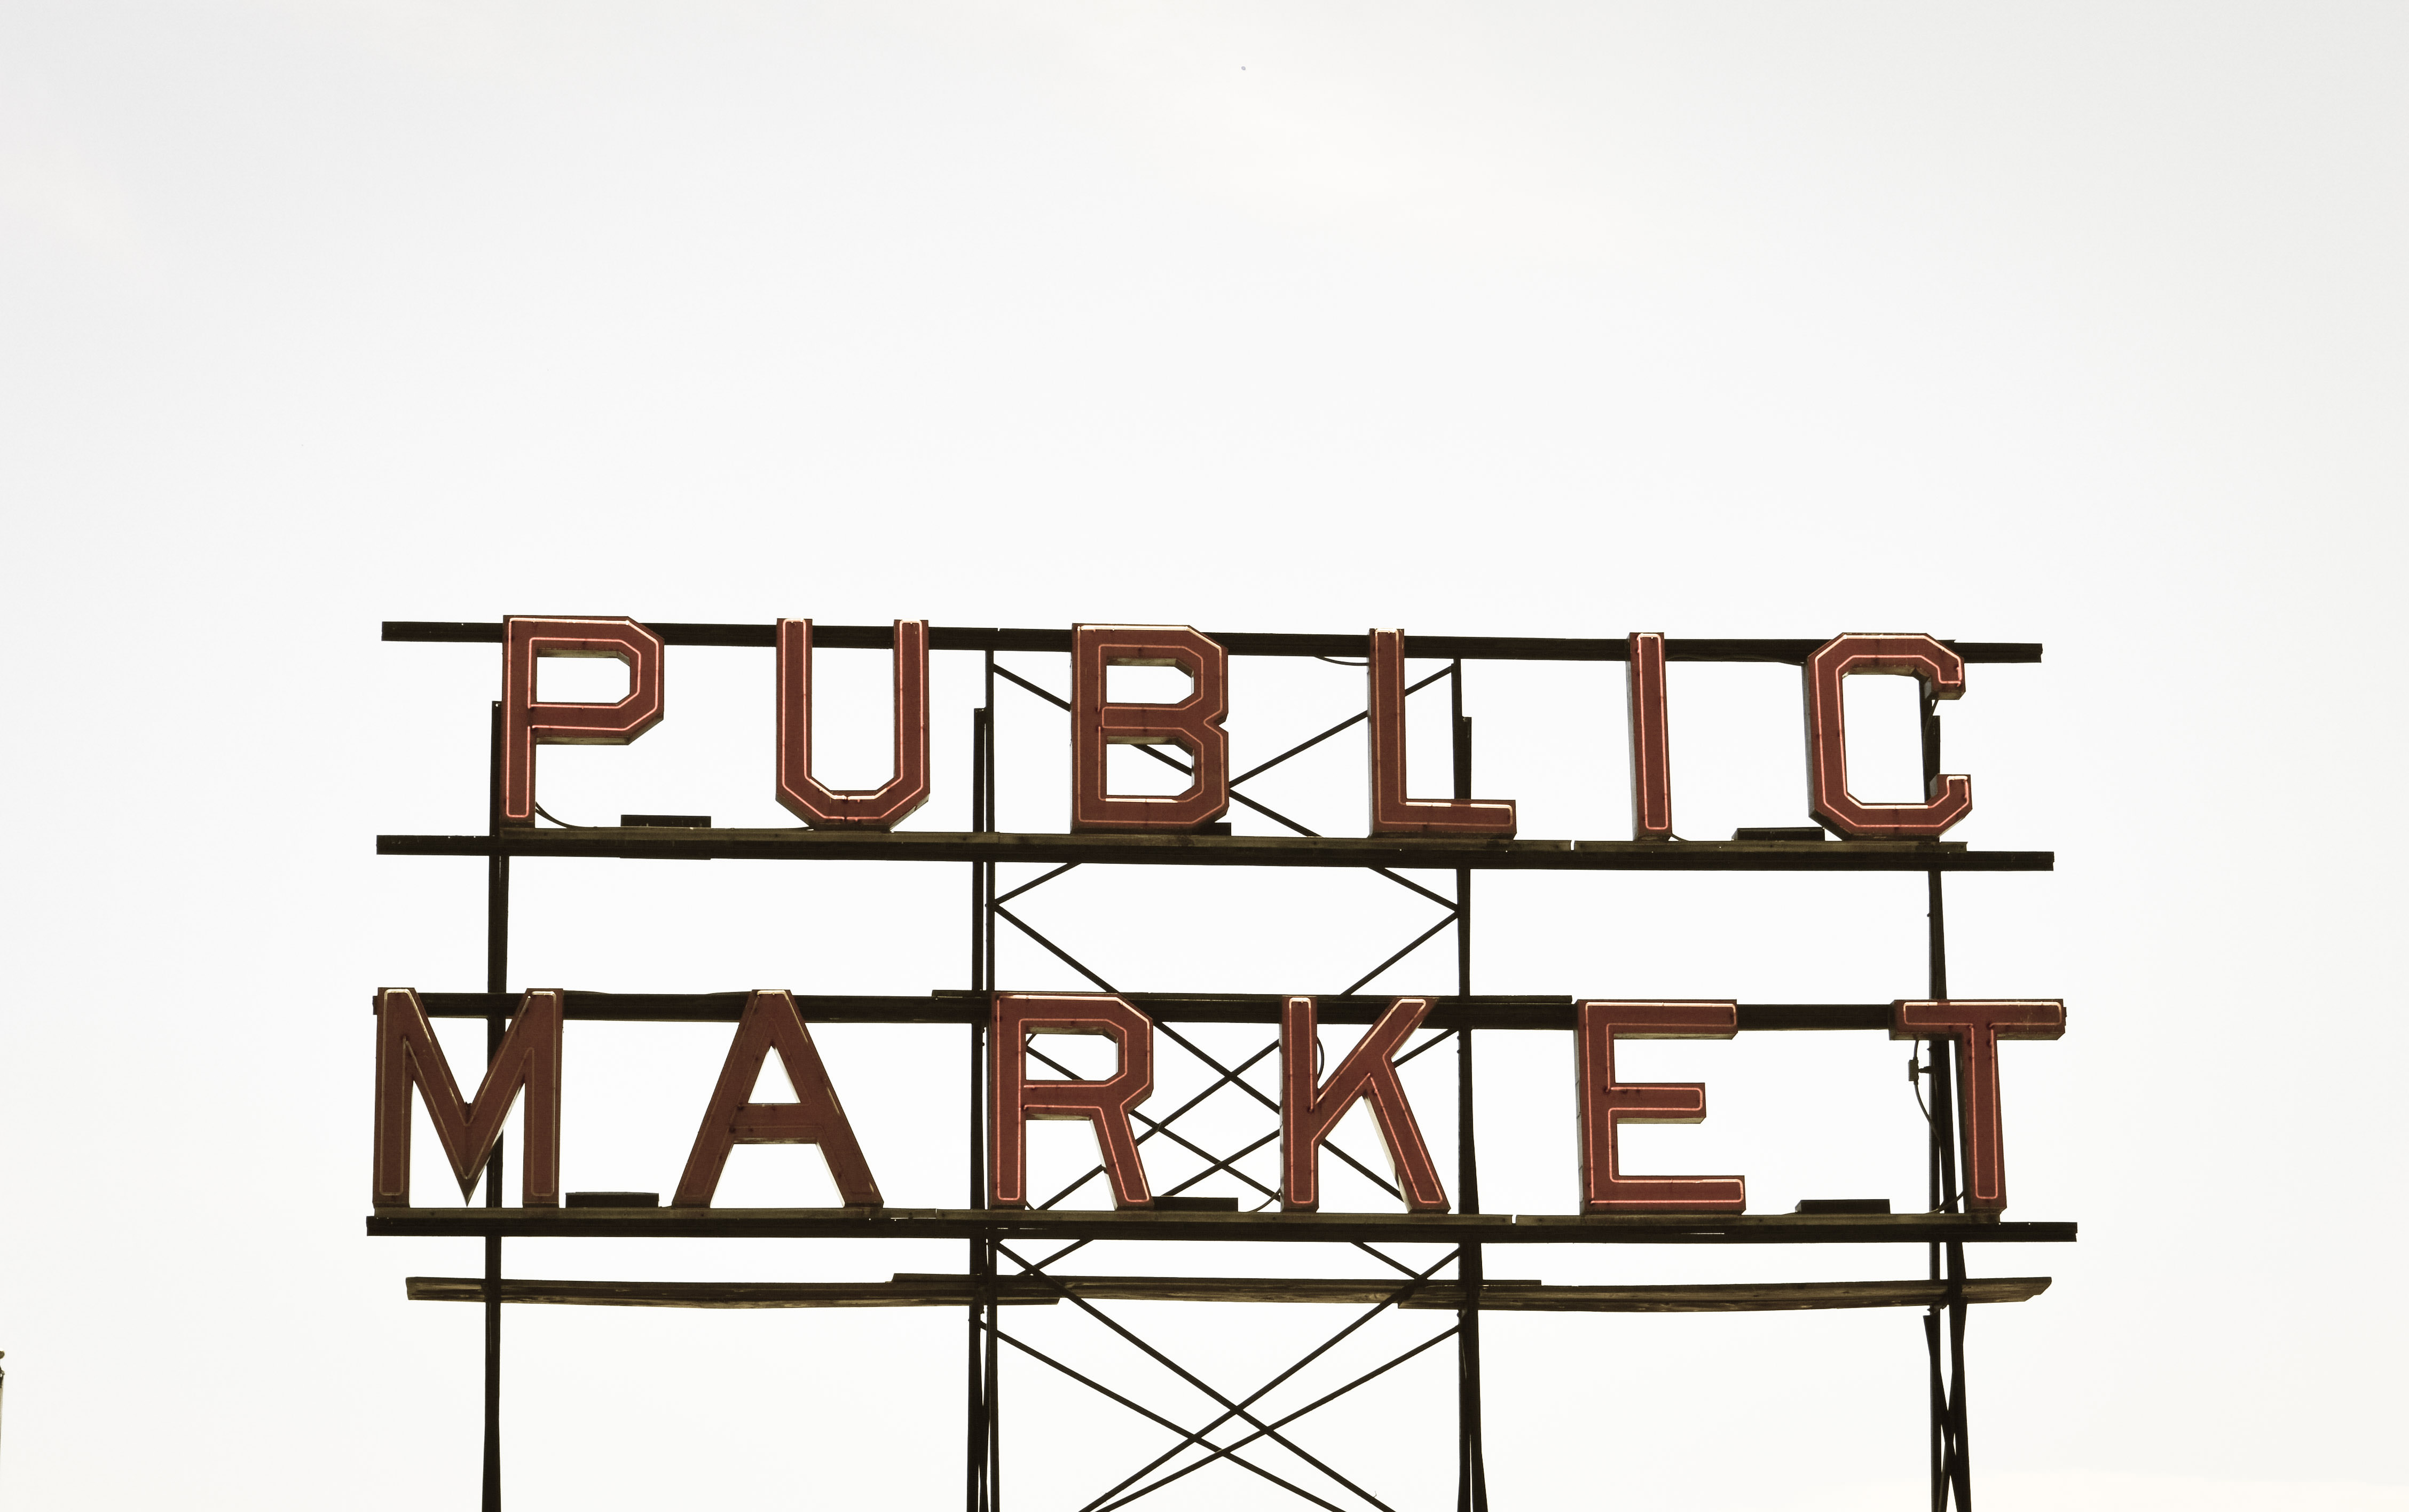
architecture, sign, line, shelf, furniture, public market, symmetry